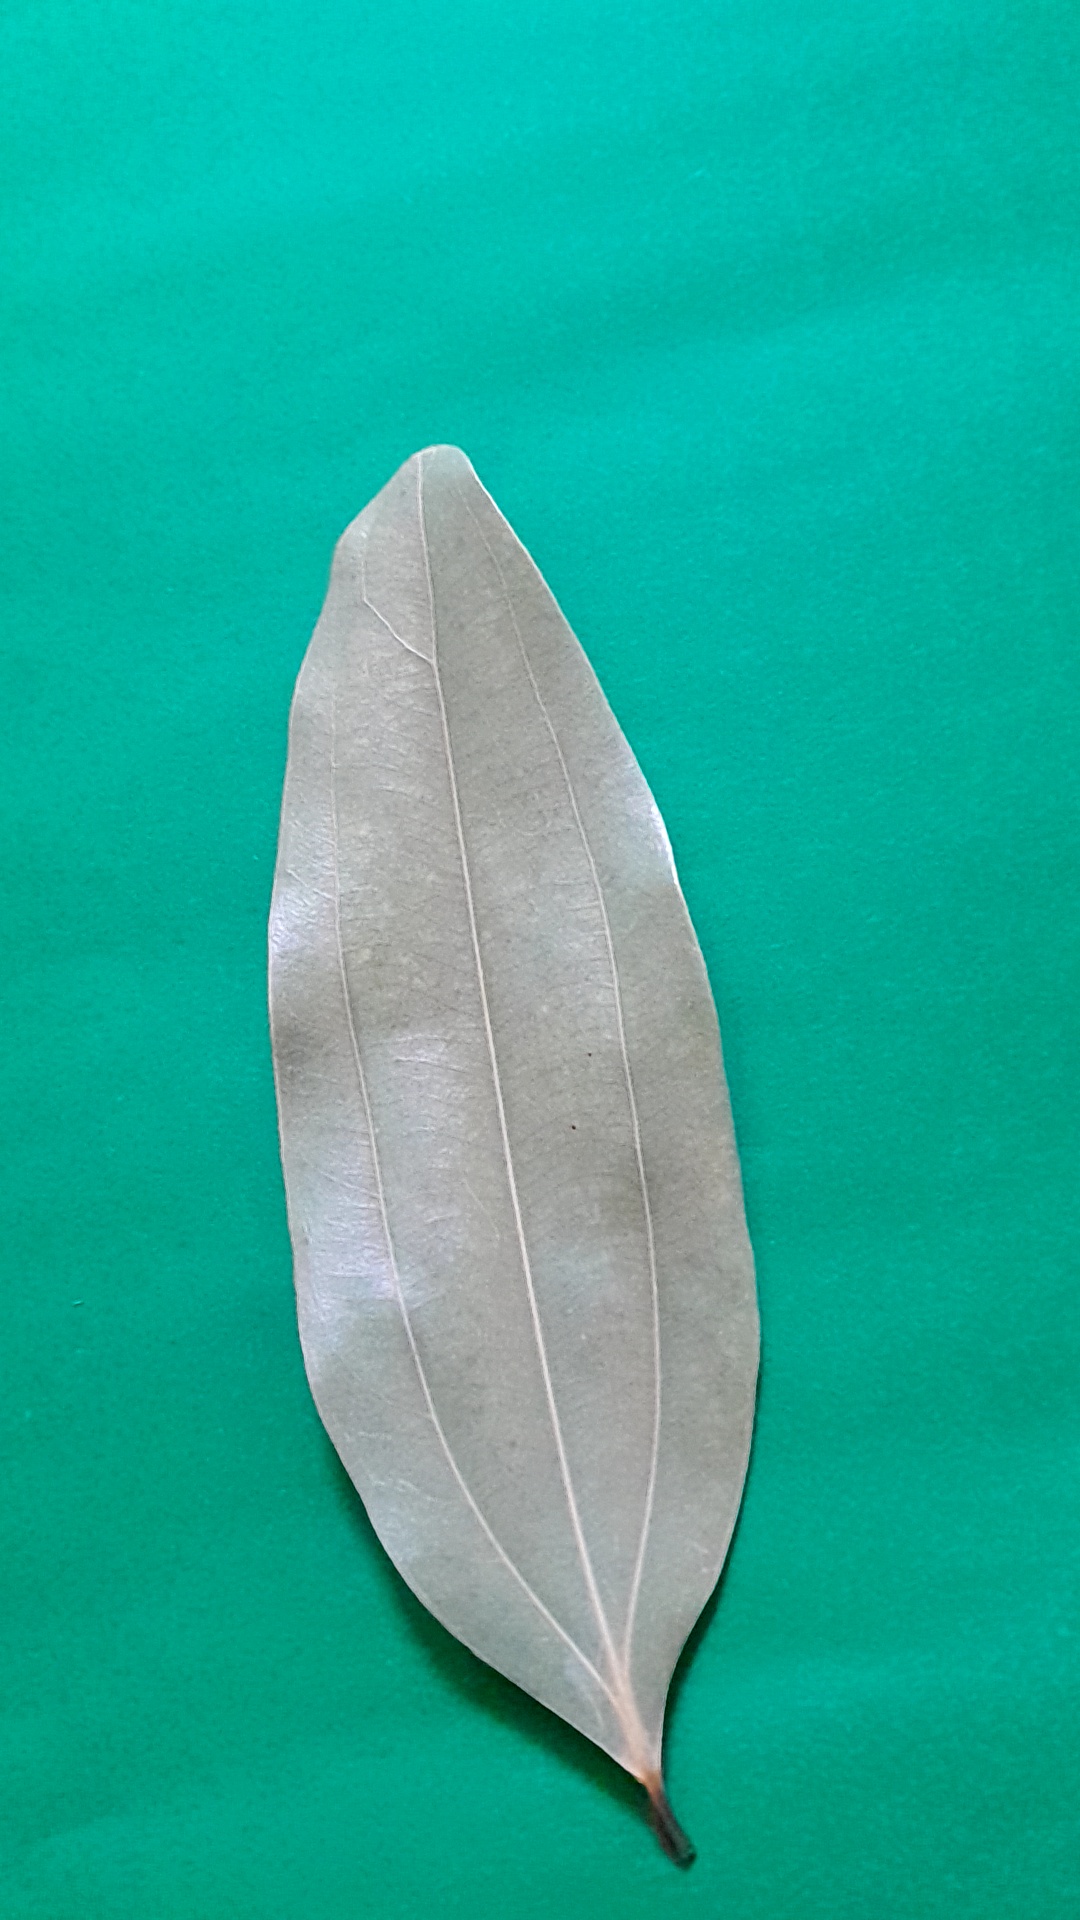
Label: Dry Leaf